Fantasy Fair and Magic Mountain Music Festival

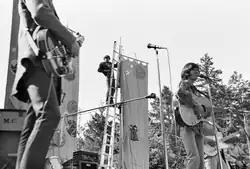
The Lamp of Childhood plays while a stagehand attends to a backdrop banner

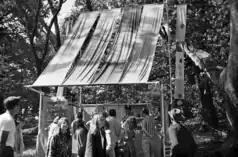
One of the craft booths at the fair

The Magic Mountain Music Festival was favorably reviewed for safety in contemporary press accounts. Fights or disturbances were not an issue, and at the end of the day, trash was placed in or next to the garbage cans provided, and the crowd left Mount Tamalpais as they had found it.